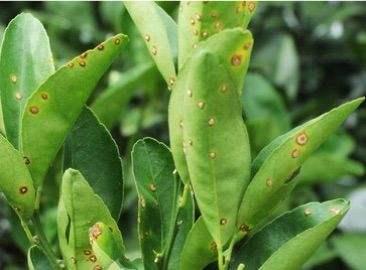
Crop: unknown
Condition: citrus_citrus_canker